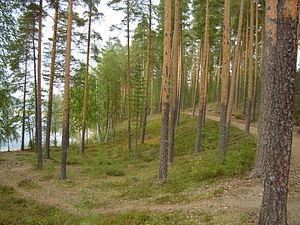
Forêt de pins sylvestres près de Punkaharju (Finlande)
L'environnement en Finlande est l'environnement du pays Finlande.
La Finlande, en forme longue la république de Finlande, est un pays d'Europe du Nord, membre de l'Union européenne depuis 1995.
Un Paysage précieux à l'échelle nationale est un paysage de Finlande choisi par le gouvernement de Finlande après étude du ministère de l'environnement en 1992.